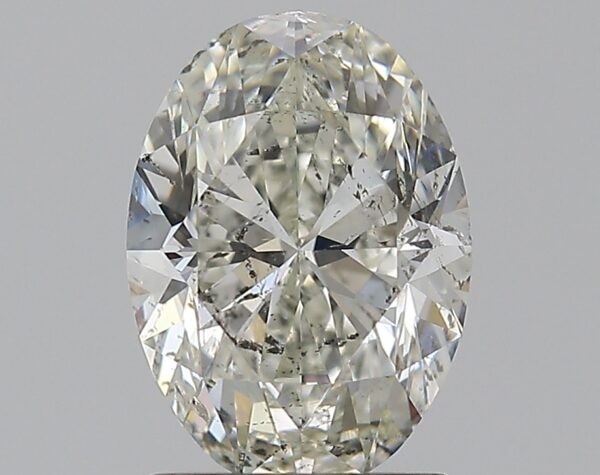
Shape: oval
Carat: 1.5
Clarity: SI2
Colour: J
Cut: VG
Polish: EX
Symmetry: VG
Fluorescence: N
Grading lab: GIA
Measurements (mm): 8.67 x 6.29 x 4.07